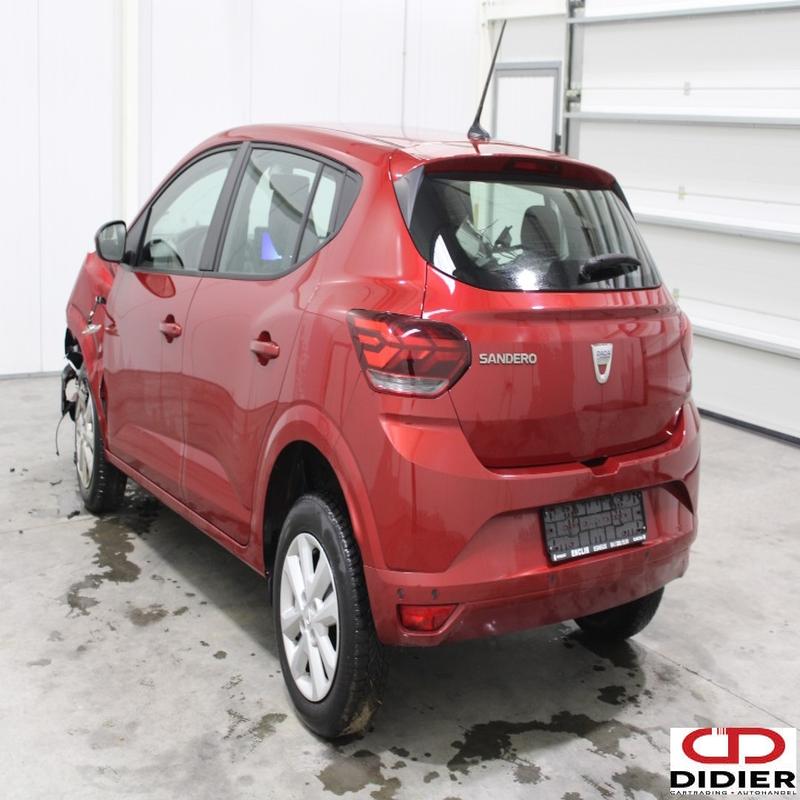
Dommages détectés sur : aile avant gauche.
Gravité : majeur